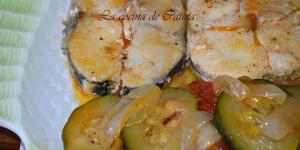
merluza guisada con verduras